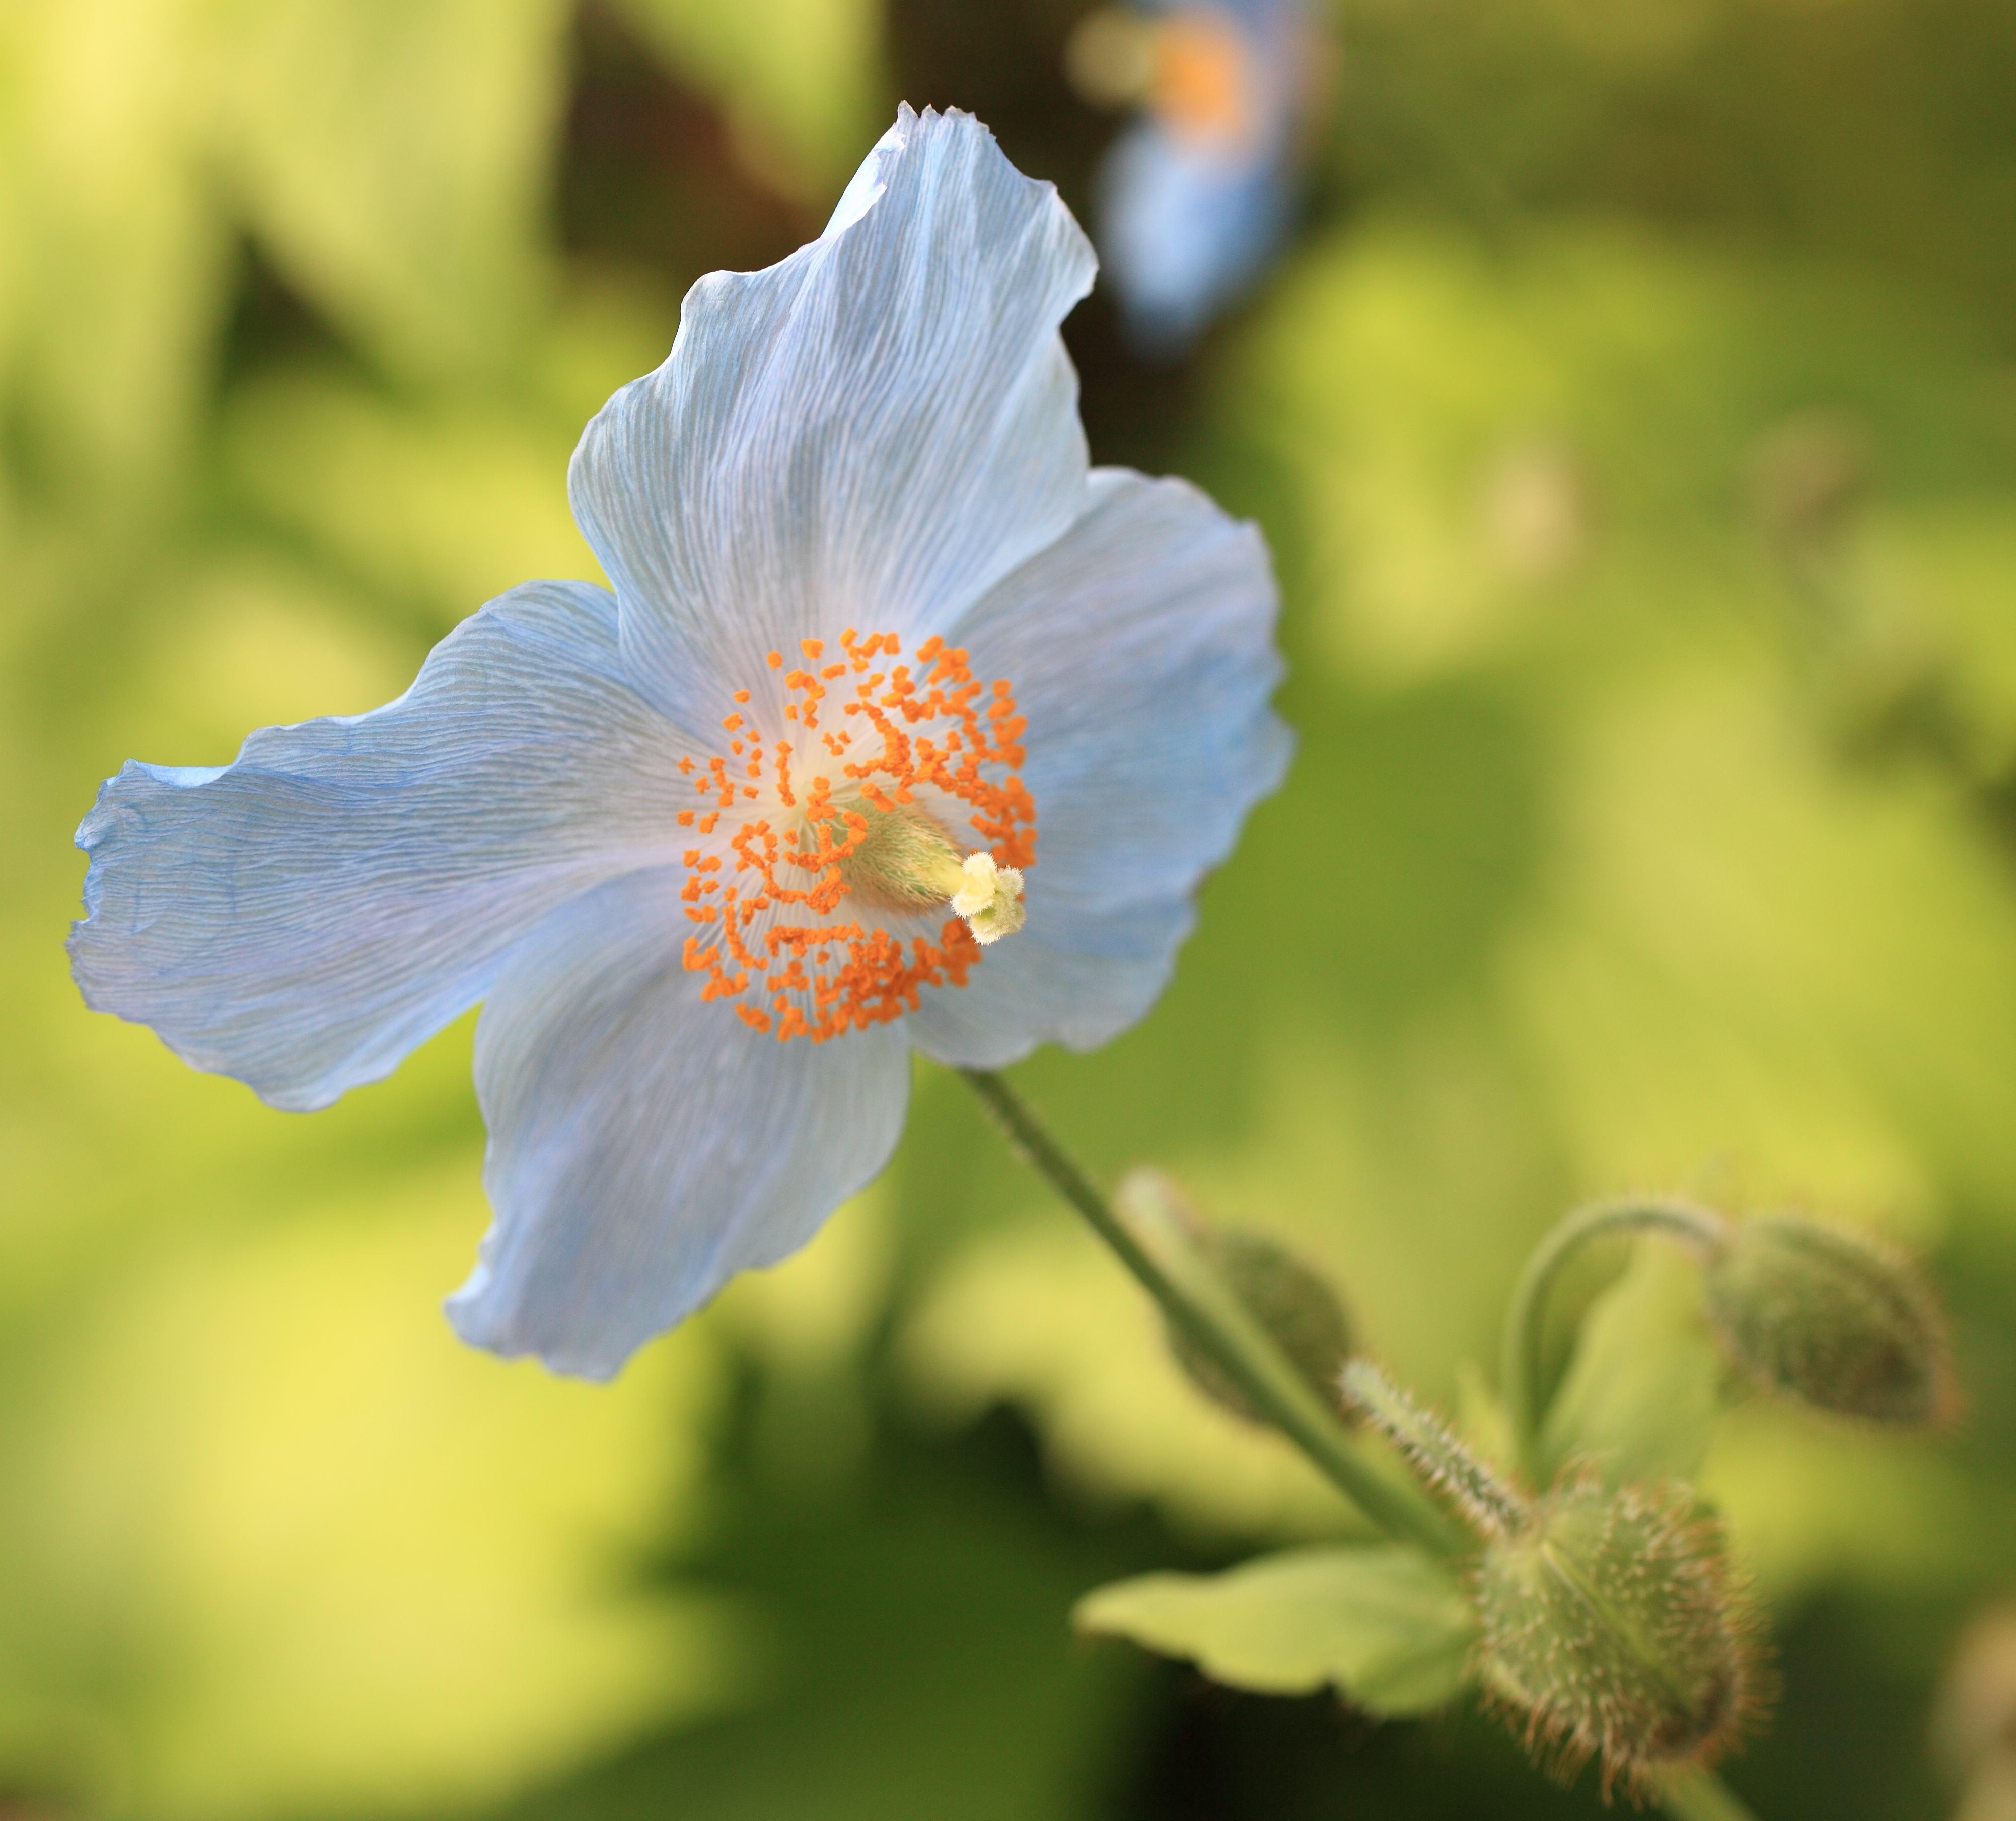
nature, blossom, plant, meadow, flower, petal, high, park, botany, blue, flora, wildflower, close up, cool image, tochigi, 5d, hires, poppy, meconopsis, markii, hi, res, resolution, mooka, igashira, tibetan, himalayan, betonicifolia, macro photography, flowering plant, land plant